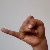
The image shows a hand gesture representing the letter 'J' in Indian Sign Language.